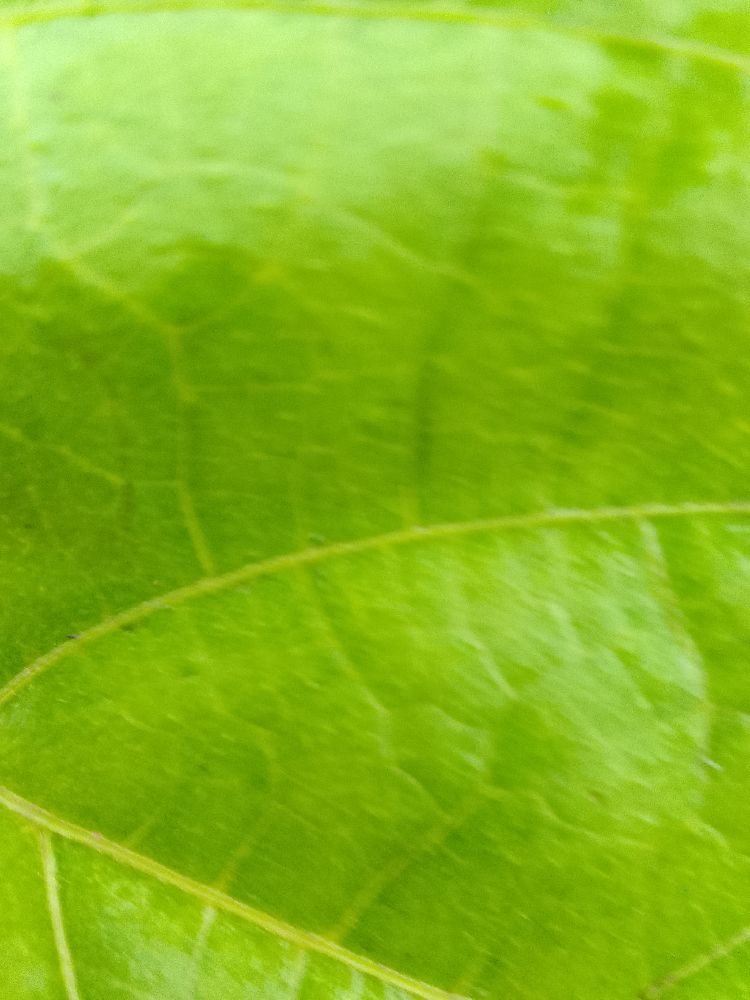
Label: healthy